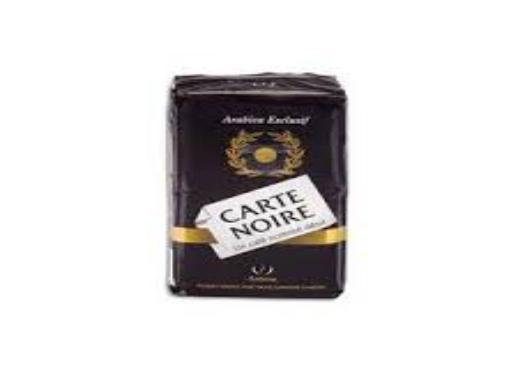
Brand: Carte Noire
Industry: Food